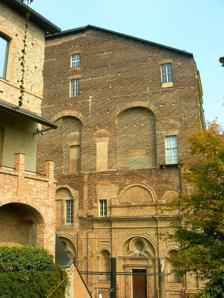
Building: Rivoli Castle
Country: Italy
Year built: 1984
Castle in Rivoly, Metropolitan City of Turin, Italy Rivoli Castle Castello di Rivoli The castle's unfinished façade General information Town or city Rivoli UNESCO World Heritage Site Criteria (i)(ii)(iv)(v) Reference 823bis Inscription 1997 (21st Session ) Remains of the connection between Juvarra's section and the Manica Lunga . The Rivoli Castle is a former Residence of the Royal House of Savoy in Rivoli ( Metropolitan City of Turin , Italy ). It is currently home to the Castello di Rivoli – Museo d'Arte Contemporanea, the museum of contemporary art of Turin. In 1997, it was placed on the UNESCO World Heritage Site list along with 13 other residences of the House of Savoy . History The castle was probably built in the 9th–10th centuries. Its existence is mentioned for the first time in 1159, in a diploma by Emperor Frederick Barbarossa that ceded the Rivolese territories to the bishops of Turin . The House of Savoy acquired Rivoli in the 11th century. Soon afterwards, a feud began with the bishops, which in 1184 resulted in damage to the castle. In 1273 King Edward I of England visited, returning from crusade to England , he was met by the Count of Savoy's messengers before travelling on to Susa and the Mont Cenis on the way to visit Count Philip I at Saint-Georges-d'Espéranche . In 1330 Amadeus VI of Savoy allowed the Consiglio dei Principi, which is the senior administrative council of the countryside, to occupy it. The castle was the first place of public veneration of the Shroud of Turin . The castle then experienced a period of decline. In 1559, the Treaty of Cateau-Cambrésis forbade Emmanuel Philibert, Duke of Savoy from residing in Turin until he had a male child. He therefore resided in the Castle of Rivoli, having it restored by architect Ascanio Vitozzi . In 1562 his heir Charles Emmanuel I was born, and he returned to Turin. Works on Vitozzi's designs were brought on until 1644 under Carlo and Amedeo di Castellamonte , with the construction of the so-called Manica Lunga , intended to house the Savoy Gallery, the sole 17th-century part of the edifice still visible today. Numerous works of art were stolen by French troops in the following years. At the beginning of the 18th century, the castle and the Manica Lunga were set on fire and sacked by the French, due to the War of the Spanish Succession . After the siege of 1706, Victor Amadeus II regained possession of the territories and ordered the restructuring of the damage suffered, first entrusting the work to Michelangelo Garove, who enlarged the "Manica Lunga", then, after his death, to Antonio Bertola. The latter followed the construction sites for another three years, until Filippo Juvarra intervened in 1716; the famous architect in fact had a grandiose project in mind, but the works were not completed. Only the extensions of the two eastern symmetrical wings were finished, but an unfinished façade was left. In 1730, Victor Amadeus II lived his madness here: despite having abdicated in favor of his son, he refused to let go of business and tried to oust Charles Emmanuel III of Sardinia , who, in concert with his minister, Carlo Vincenzo Ferrero d'Ormea , decided to lock up his father in the residence in Rivoli. For that occasion, the building was modified again: gratings were added to the windows and the access to the Manica Lunga was closed. Then in 1794, some alterations were carried out by Carlo Randoni, for at least partial use of the residence. 19th century and onward Victor Amadeus II commissioned a new façade from Filippo Juvarra , which also went unfinished.  After his abdication and failed attempt to regain power from his son Charles Emmanuel III , Victor Amadeus lived here as a prisoner with his morganatic spouse the Marchesa di Spigno . After his death, the castle remained mostly abandoned, until in 1863, when the comune of Rivoli turned it into barracks. Twenty years later a section was used as library. The edifice was heavily damaged during World War II , and remained in a substantial state of abandon until 1979, when new works of restoration were begun. In 1984 the castle was reopened as the home of the Museo d'Arte Contemporanea , the first contemporary art museum in Italy. In 2000, the castle also became home to a Michelin-starred restaurant when chef Davide Scabin moved his restaurant Combal there, renaming it Combal.Zero . Renovation projects The first post- World War II renovation works were carried out under the Turin architect Andrea Bruno . Unfortunately, the initiative was not completed, available funding being enough only repair of structural damage. In 1967, Bruno proceeded to break down the decaying parts of the atrium, built at the beginning of 900 AD. Exhibitions Since its launch, Castello di Rivoli has presented an ongoing programme within its Baroque architecture and offsite, including solo shows, special commissions as well as group exhibitions featuring important Italian and International contemporary artists of the 20th and 21st centuries, such as: aaajiao , Carla Accardi , Franz Ackermann , Francis Alÿs , Carl Andre , Karel Appel , Stefano Arienti , Ed Atkins , Yuri Ancarani, Giovanni Anselmo , Francis Bacon , Bernd & Hilla Becher , Vanessa Beecroft , Anna Boghiguian , Candice Breitz , Sophie Calle , Pier Paolo Calzolari , Janet Cardiff , Maurizio Cattelan , Gianni Colombo , Claudia Comte , Anton Corbijn , Enzo Cucchi , Merce Cunningham , Roberto Cuoghi, Thomas Demand , Raymond Depardon , Jan Dibbets , Patrizio Di Massimo, Marlene Dumas , Olafur Eliasson , Max Ernst , Bruna Esposito, Luciano Fabro , Lara Favaretto , Teresita Fernández , Lucio Fontana , Yang Fudong , Anna Gaskell , Frank O. Gehry , Mario Giacomelli , Alberto Giacometti , Gilbert & George , Nan Goldin , Dan Graham , Andreas Gursky , Keith Haring , Mona Hatoum , Susan Hiller , Roni Horn , Pierre Huyghe , Anne Imhof , Arata Isozaki , Francesco Jodice, Joan Jonas , On Kawara , William Kentridge , Martin Kippenberger , Per Kirkeby , Franz Kline , Joseph Kosuth , Jannis Kounellis , James Lee Byars , Nalini Malani , Piero Manzoni , John McCracken , Ana Mendieta , Bertrand Lavier, Renato Leotta, Richard Long , Mario Merz , Joan Mirò , Carlo Mollino , Bruce Nauman , Shirin Neshat , Max Neuhaus , Pedro Neves Marques, Helmut Newton , Claes Oldenburg , Uriel Orlow, Giulio Paolini , Philippe Parreno , Giuseppe Penone , Elizabeth Peyton , Paola Pivi , Arnulf Rainer , Michael Rakowitz , Robin Rhode , James Richards , Thomas Ruff , Anri Sala , Doris Salcedo , David Salle , Thomas Schütte , Marinella Senatore , Wael Shawky , Cally Spooner, Hannah Starkey , Haim Steinbach , Hito Steyerl , Keiichi Tahara , Alessandra Tesi, Armando Testa , Wolfgang Tillmans , Grazia Toderi , Coosje van Bruggen , Paloma Varga Weisz , Emilio Vedova , Jan Vercruysse , Francesco Vezzoli , Andy Warhol , Lawrence Weiner , Andro Wekua , Joel-Peter Witkin , and Gilberto Zorio , amongst others. Permanent Collection The Permanent Collection documents crucial moments in the development of contemporary art in Italy and abroad, from the mid-1960s to the present. It sits at the heart of the Museum activities and includes large permanent installations produced specially for the rooms of the historic royal residence. It comprises some of the most significant Arte Povera works by artists such as Giovanni Anselmo , Alighiero Boetti , Mario Merz , Marisa Merz , Michelangelo Pistoletto ; seminal pieces by contemporary Italian artists such as Maurizio Cattelan ; as well as important works from the Transavanguardia , Land Art , and artworks reflecting the latest contemporary international expressions. In 2021, the Arte Povera sculptor Giuseppe Penone donated more than 200 works on paper to the Castle of Rivoli – including autographed work notes, handwritten reflections, design sketches, architectural renderings and photographs linked to major pieces – as well as a version of Svolgere la propria pelle – finestra ("To Unravel One's Skin – Window", 1970-2019) originally presented at the Fridericianum in Kassel in 1972. Cerruti Collection In 2017, the Castle of Rivoli announced the acquisition of the Cerruti art collection, estimated to be valued at $570 million. Among the works collected by Federico Cerruti are paintings by Francis Bacon , Giorgio de Chirico , René Magritte , Amedeo Modigliani , Pablo Picasso , Pierre-Auguste Renoir , Wassily Kandinsky , and Andy Warhol . Furthermore, Villa Cerruti plays an important role within the complex of the Castle of Rivoli thanks also to its "green" element. As far as the castle itself is concerned, only a small part of the ancient existing garden is still present, namely the nymphaeum . This is an artificial cave constructed at the end of the 16th century on the hillside, lined with bricks, supplied by an underground water cistern and covered with spontaneous vegetation. Through an accurate restoration, this site is nowadays open to visitors who are entertained by water games and music. In addition to this small green area, Villa Cerruti intervenes with its peculiar and rather significant garden. In fact, it presents a place for monastic meditation, an agricultural area with a henhouse and a vegetable garden, a play area with a bowling alley, a panoramic view on the Alps and the wood. The most intimate place of the entire property can be found in the wood and it consists of a dog cemetery, in which Cerruti used to bury his pets. The nymphaeum together with the garden of Villa Cerruti provide the Castle of Rivoli with a green lung. This means that the nymphaeum and the garden act as a green space or area that contributes to the overall environment of the Castle of Rivoli. Library The Castle of Rivoli's library has been open to the public since 1999 and specialises in 20th and 21st-century art and theory, with a focus on artists featured in the museum's collections. It includes about 44,000 books and periodicals divided into the following categories: contemporary art , photography , architecture , design and advertising from 1960 to the present day. It also houses an accessible video library with over 900 videos. Since 2009, the Castle of Rivoli Library has been part of the Cobis Coordinamento delle Biblioteche Speciali e Specialistiche di Torino, a local network of specialist libraries. Directors and Board Chairmen Giovanni Ferrero (1984–1987) Antonio Maria Marocco (1987–1988) Marco Rivetti (1988–1994) Clara Palmas (1994–1999) Cesare Annibaldi (1999–2009) Giovanni Minoli (2009–2015) Daniela Formento (2015–2017) Alberto Tazzetti (2017–2019) Fiorenzo Alfieri (2019–2020) Francesca Lavazza (2021–present) Directors Rudi Fuchs and Johannes Gachnang (1984–1991) Ida Giannelli (1991–2008) Carolyn Christov-Bakargiev (2009) Andrea Bellini and Beatrice Merz (2010–2014) Carolyn Christov-Bakargiev (2015–2024) Francesco Manacorda (from 2024) Current board of directors [ as of? ] Gianluca Ferrero (Vice-President and Member) Maria Sabrina Fichera (Member) Marco Chiriotti (Board Secretary) Alessandro Cian (Board Secretary) Elvira Pozzo (Board of Auditors) Laura Schiavone (Board of Auditors) Luigi Scalise (Board of Auditors substitute) Current Advisory Committee [ as of? ] Lara Favaretto Peter Galison Joan Jonas William Kentridge Chus Martinez Giuseppe Penone Popular culture The palace is the setting for the play King Victor and King Charles by Robert Browning . References